Serge Letchimy

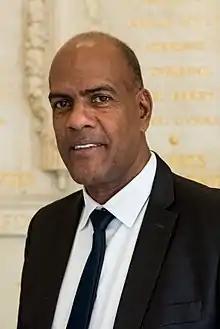

Serge Letchimy (born 13 January 1953) is a French politician who served in the National Assembly for Martinique's 3rd constituency from 2007 to 2021. He has been active in the politics of Martinique, where he has been mayor of Fort-de-France and president of the Regional Council of Martinique. He is the president of the Martinican Progressive Party and sat with the Socialists and affiliated group in the assembly.